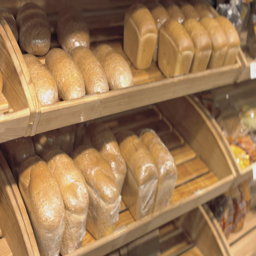
customer chooses the bread in a supermarket